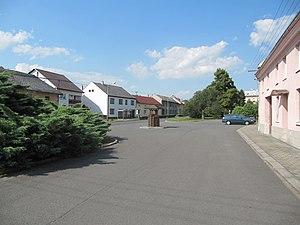
Němčice est une commune du district de Kroměříž, dans la région de Zlín, en République tchèque. Sa population s'élevait à 342 habitants en 2018.